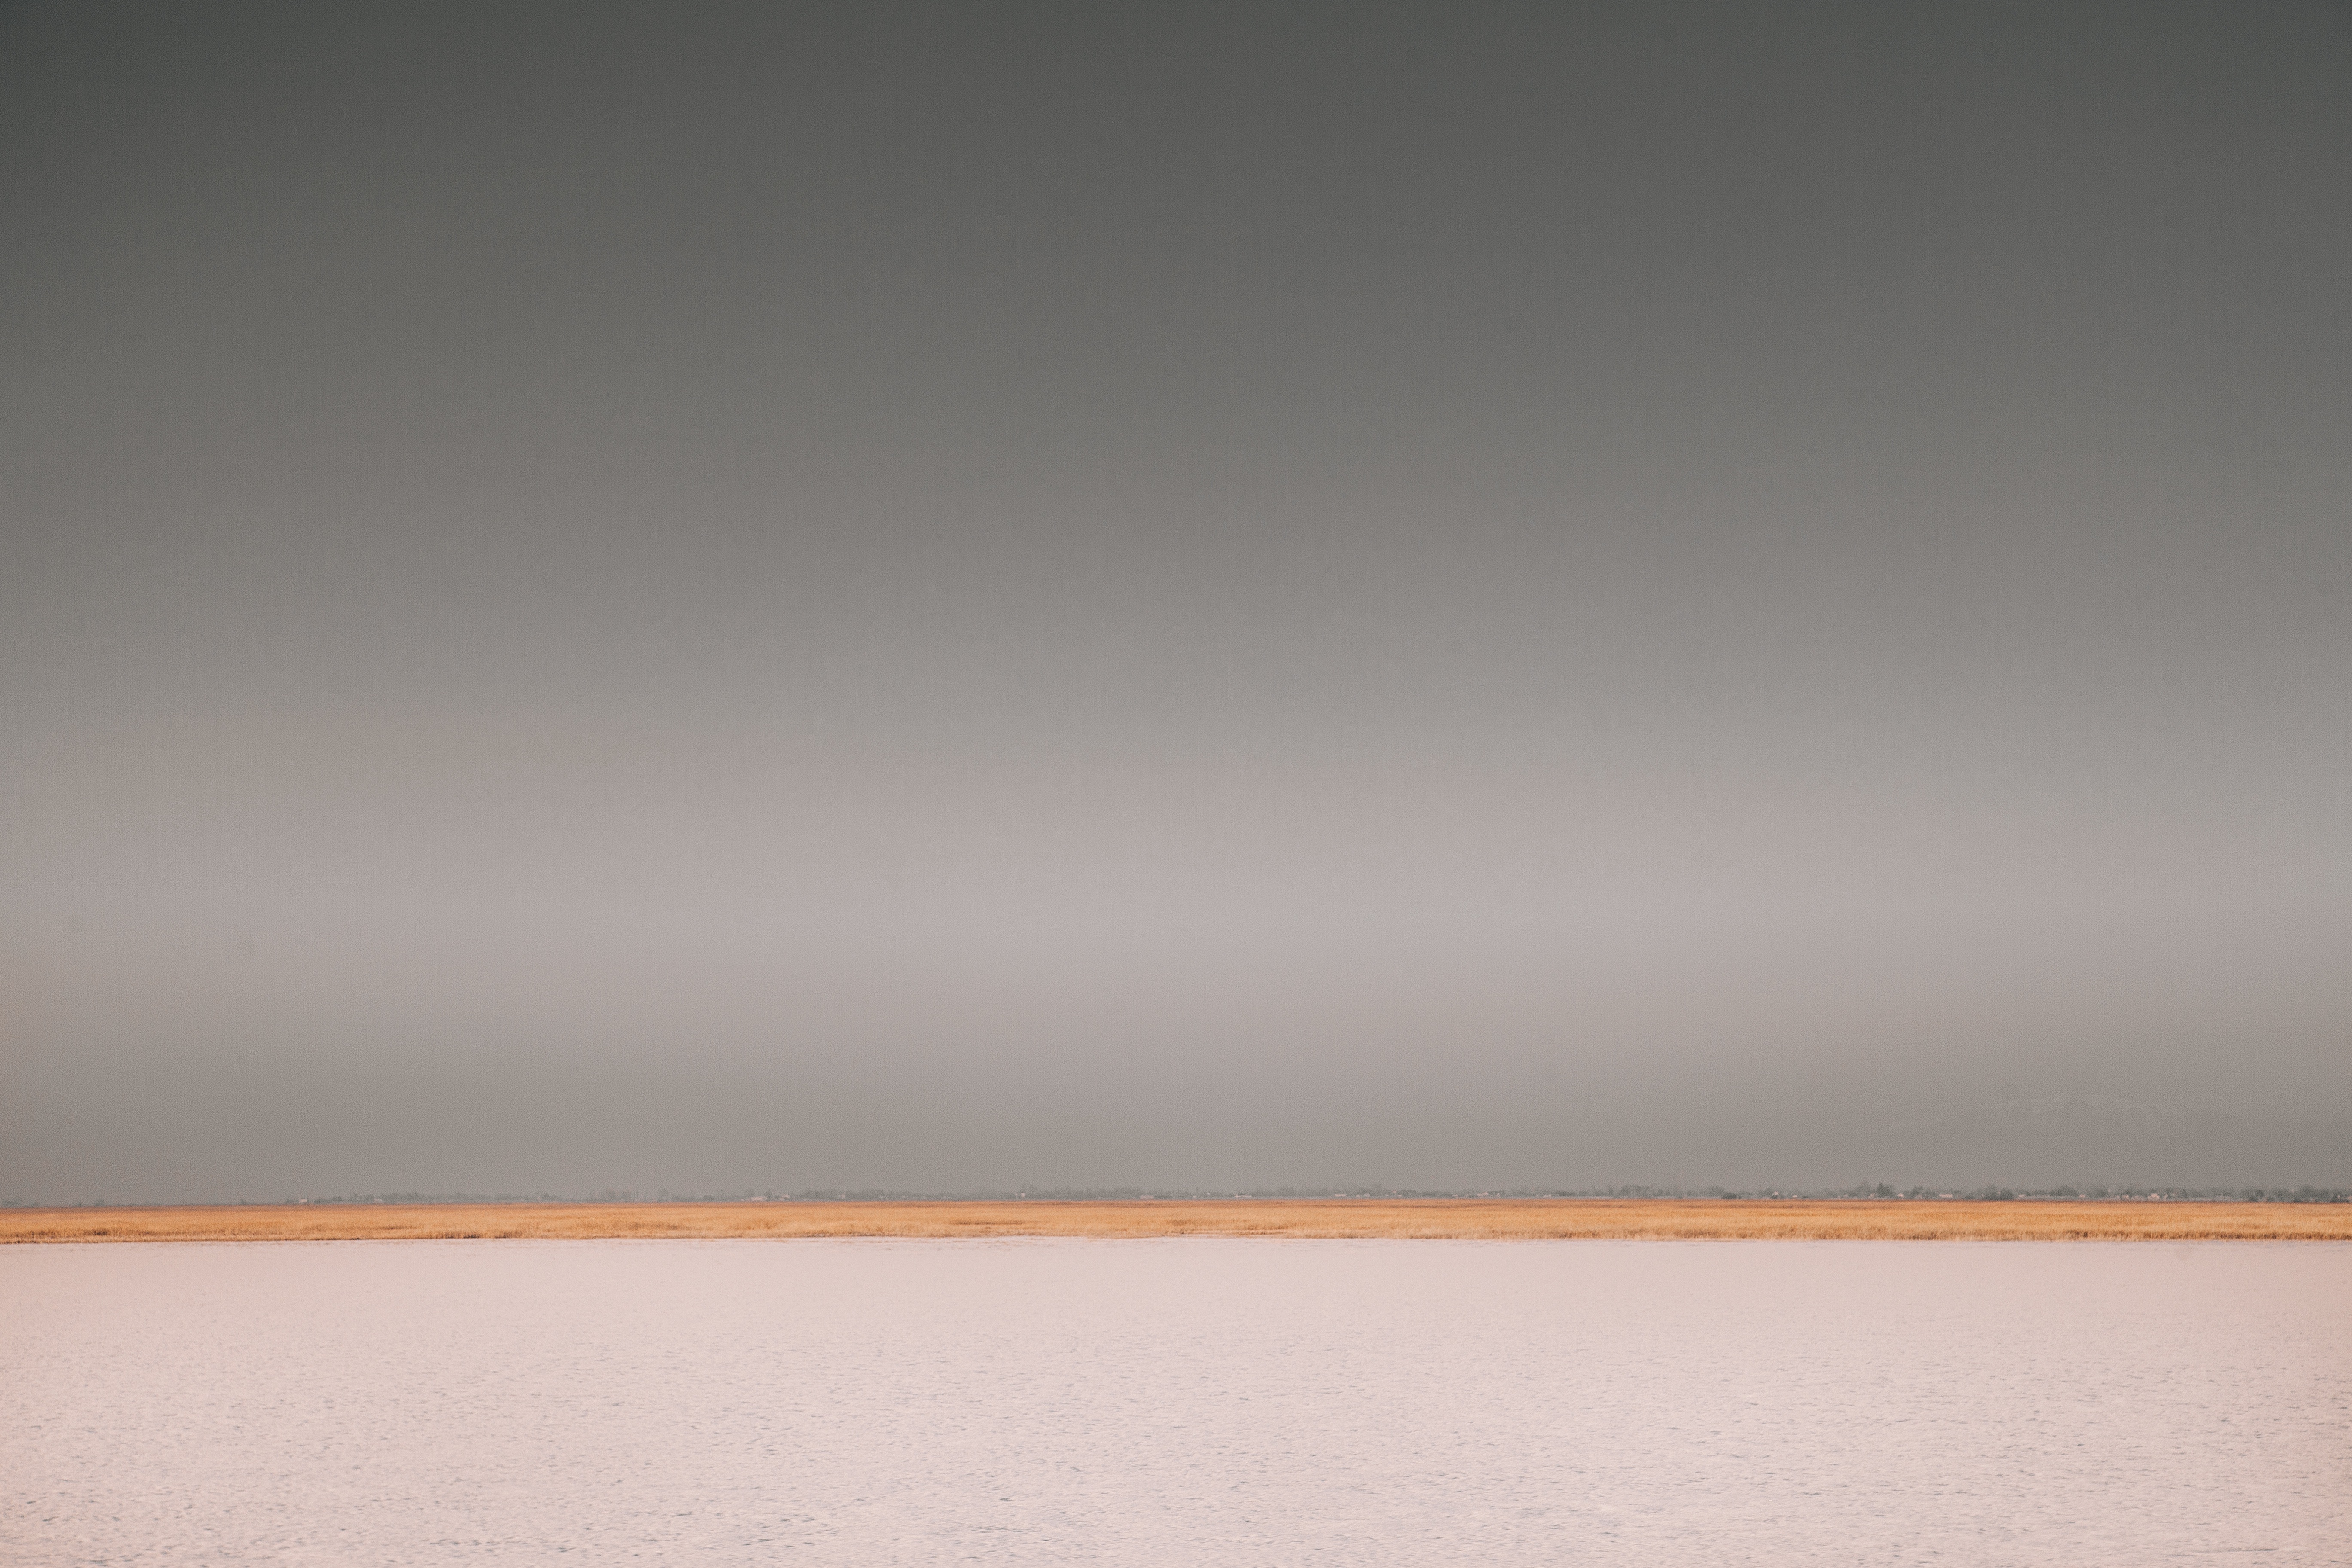
landscape, coast, water, nature, horizon, light, sky, wood, shore, floor, lake, wall, line, contrast, material, striped, grey, colors, vertical, shape, atmospheric phenomenon